Robert Traill (Scottish minister)

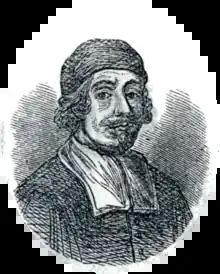
Robert Traill. It's not clear whether this looks like Robert Traill of Greyfriars because it depicts him or because his son shared a family resemblance and had a similar taste in facial hair. See also the Gazetteer for Scotland page.

Robert Traill was a church minister at Cranbrook in Kent. He was born at Elie in Fife in 1642. He was incarcerated on the Bass Rock, an island in the Firth of Forth from July 19, 1677 to October 5, 1677. His work was often quoted by J. C. Ryle and is still published in the 21st century.